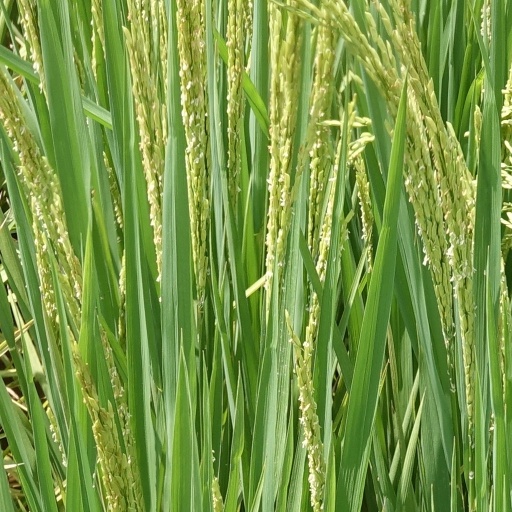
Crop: rice